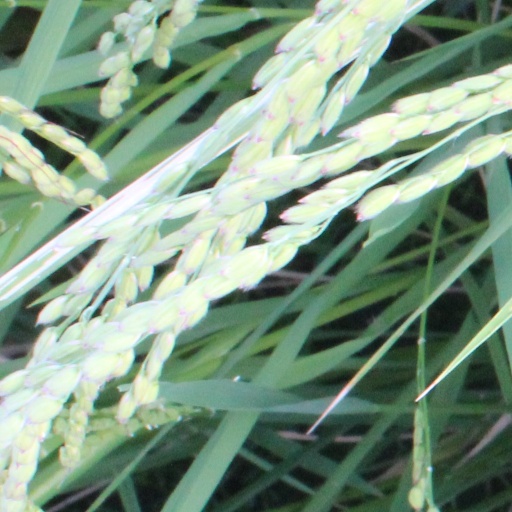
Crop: rice